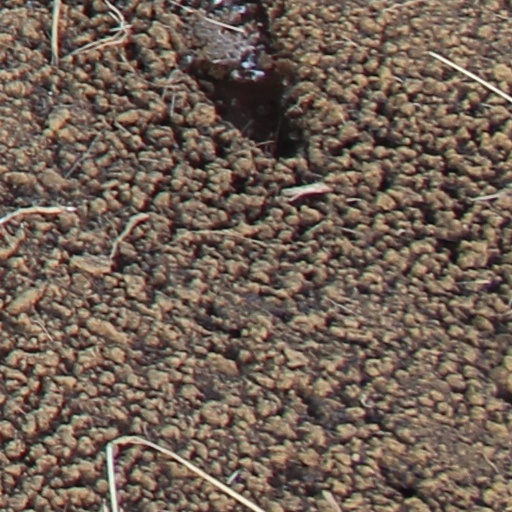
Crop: wheat